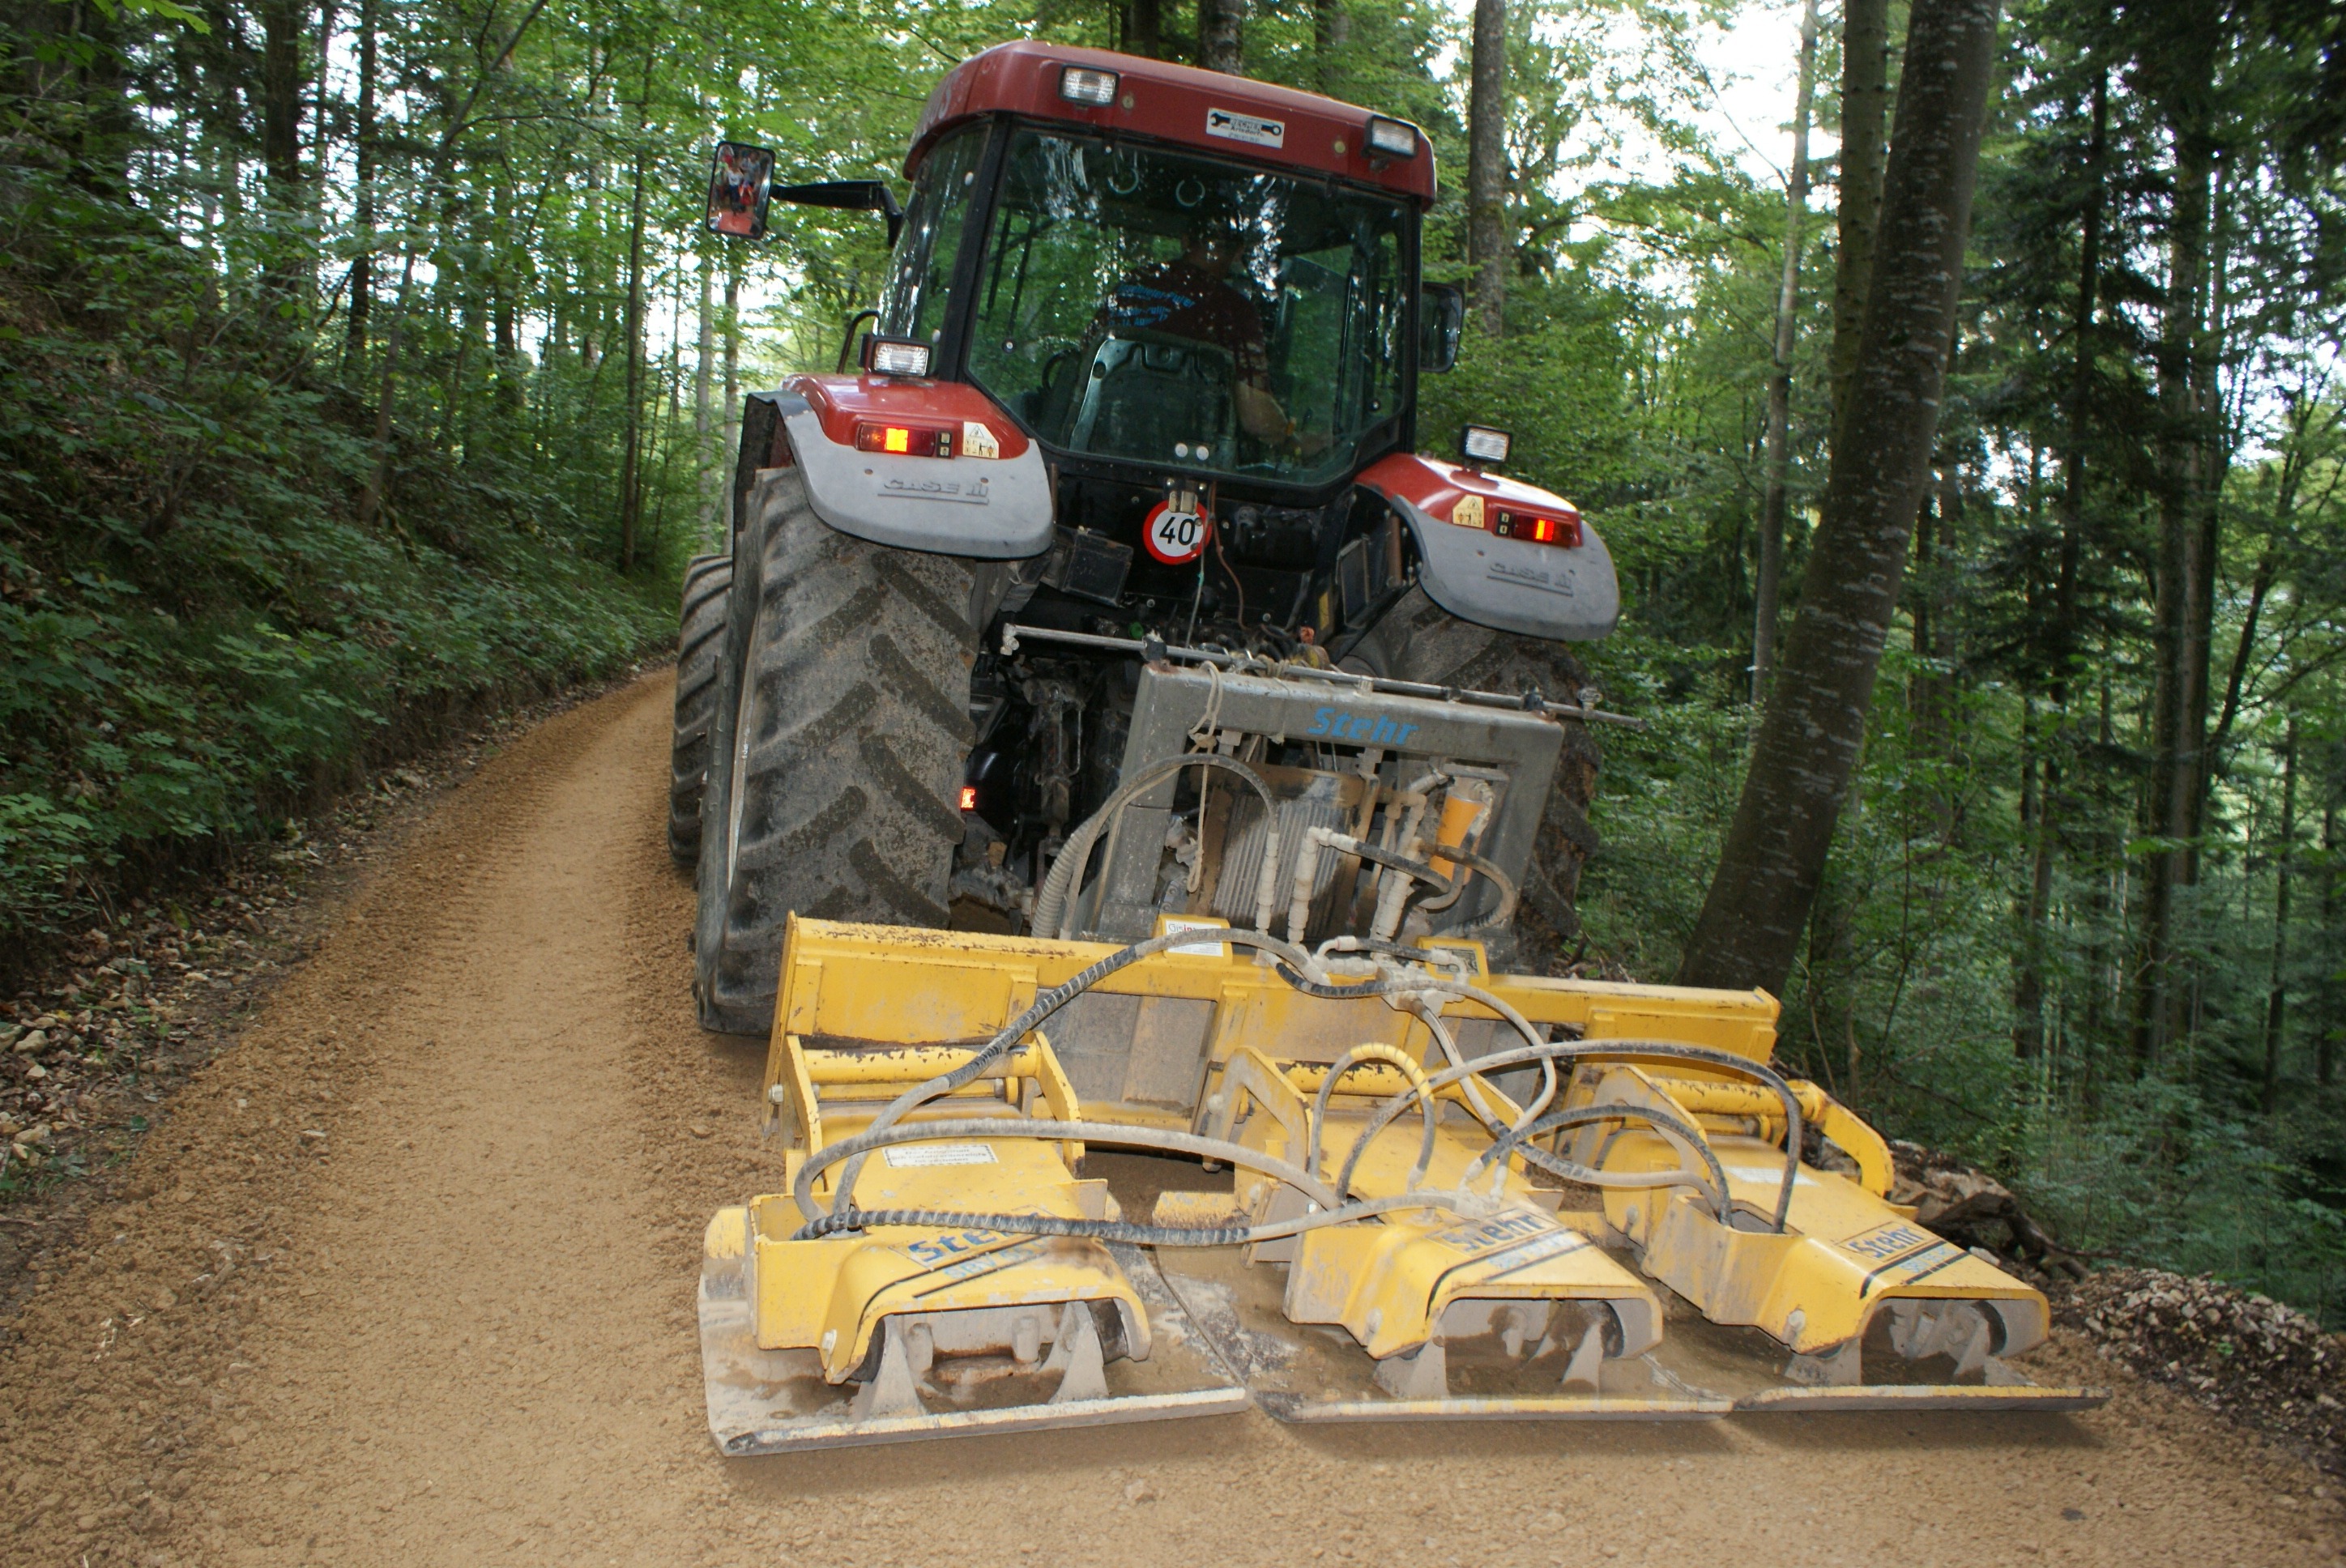
track, tractor, asphalt, transport, vehicle, soil, waterway, bulldozer, forest path, road construction, construction equipment